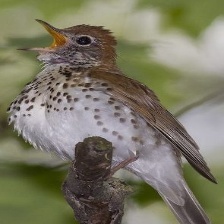
Species: WOOD THRUSH
Scientific name: HYLOCICHLA MUSTELINA